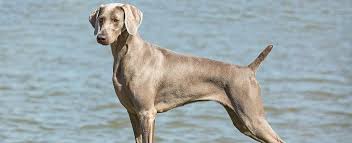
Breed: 235-n000096-Weimaraner